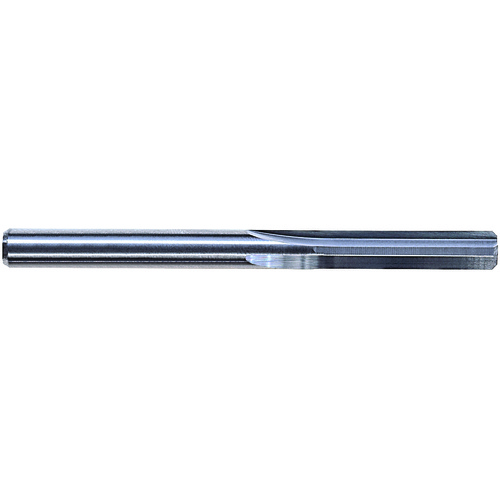
77788 .1500 REAMER ALTIMA
Item #: BG7077788 Brand: M A Ford Model #: 27215000A Product Specifications Cutting Diameter (DC) 0.15″ Cutting Direction (HAND) Right Hand Usable Length (LU) 3/4″ Coating ALtima® Connection Diameter Machine Side (DCONMS) 0.143″ Cutting Edge Material Carbide Flute Count (NOF) 4 Shank Type Straight Overall Length (OAL) ‎2-1/2″ Decimal Equivalent 0.15″
Brand: ET02 New 2021
Category: Hardware > Tools > Reamers > Hand Reamers